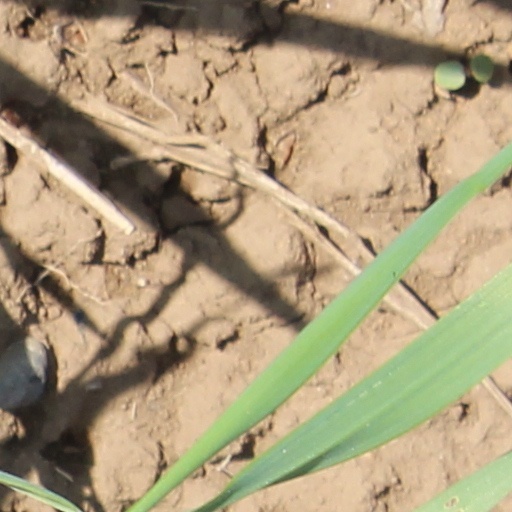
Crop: wheat